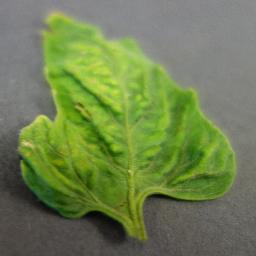
Label: Tomato___Tomato_Yellow_Leaf_Curl_Virus